David Barona

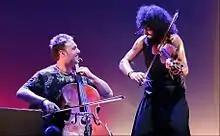
David Barona with Ara Malikian

Barona was born in Yátova (Valencia) in 1989. He was trained at the Conservatory San Rafael de Buñol to continue his studies at the Conservatory Music Aragon. He continues to train under the aegis of the Centre International Music School Franz Schubert, with teachers like Michal Dmochowski (School Reina Sofia), (Academy of Music Fryderyk Chopin in Warsaw ) and Young-Chang Cho (Folkwang University of Essen in Germany)